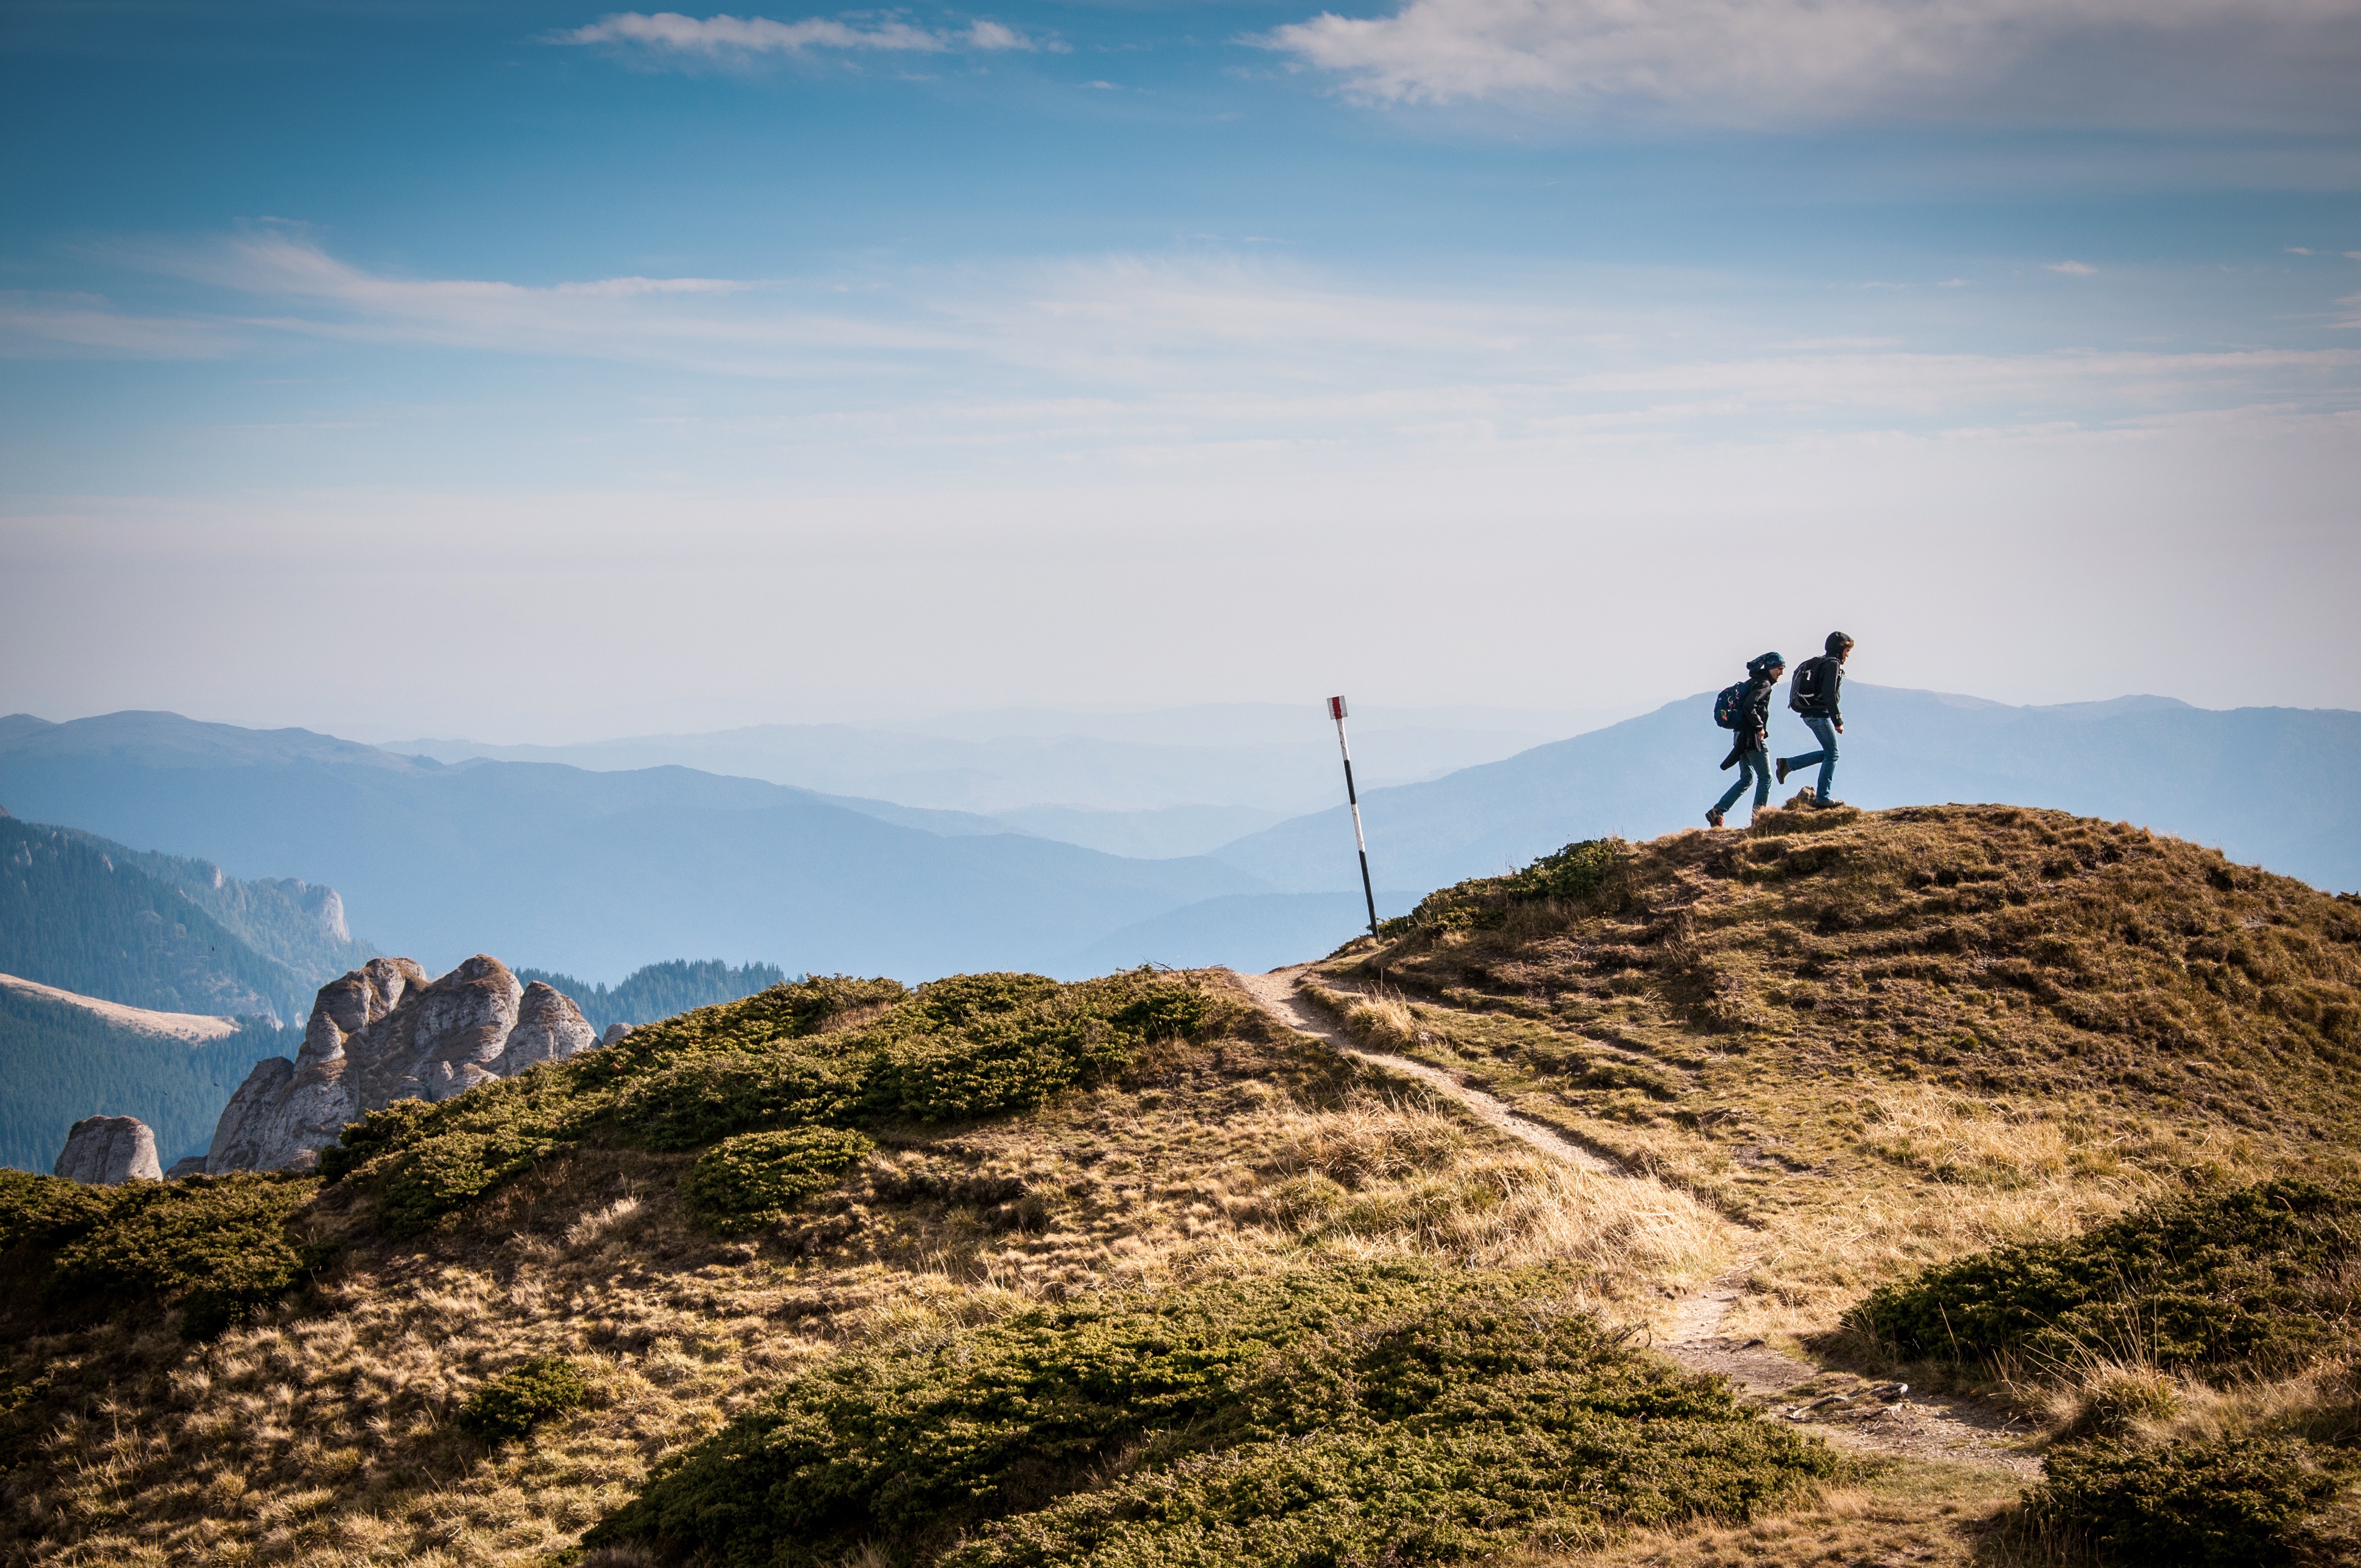
landscape, sea, coast, nature, rock, wilderness, walking, mountain, cloud, sky, hiking, hill, adventure, mountain range, cliff, walk, slope, hike, exercise, terrain, ridge, summit, geology, sports, alps, plateau, fell, landform, mountainous landforms